1992 Baltimore Orioles season

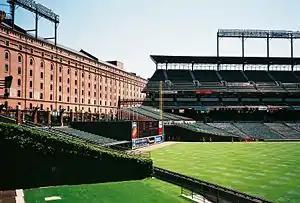
Right field and the Baltimore & Ohio Warehouse at Camden Yards.

"Note: Pos = Position; G = Games played; AB = At bats; H = Hits; Avg. = Batting average; HR = Home runs; RBI = Runs batted in"